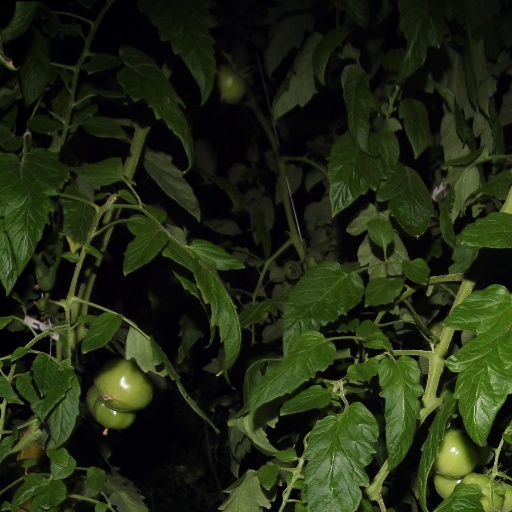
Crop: tomato